Genetics in fiction

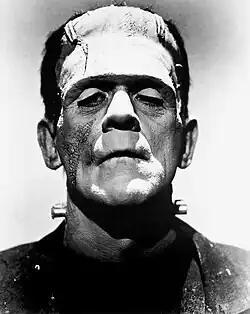
Boris Karloff in James Whale's 1931 film "Frankenstein", based on Mary Shelley's 1818 novel. The monster is created by an unorthodox scientific experiment.

Aspects of genetics including mutation, hybridisation, cloning, genetic engineering, and eugenics have appeared in fiction since the 19th century.